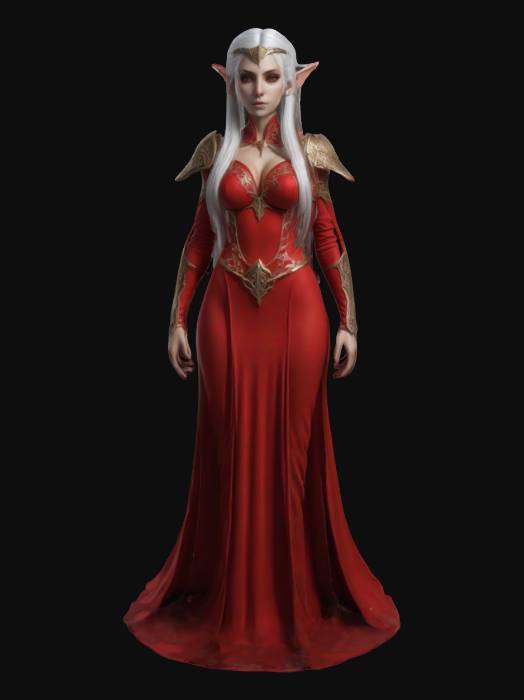
미적 점수 (1~10점): 7